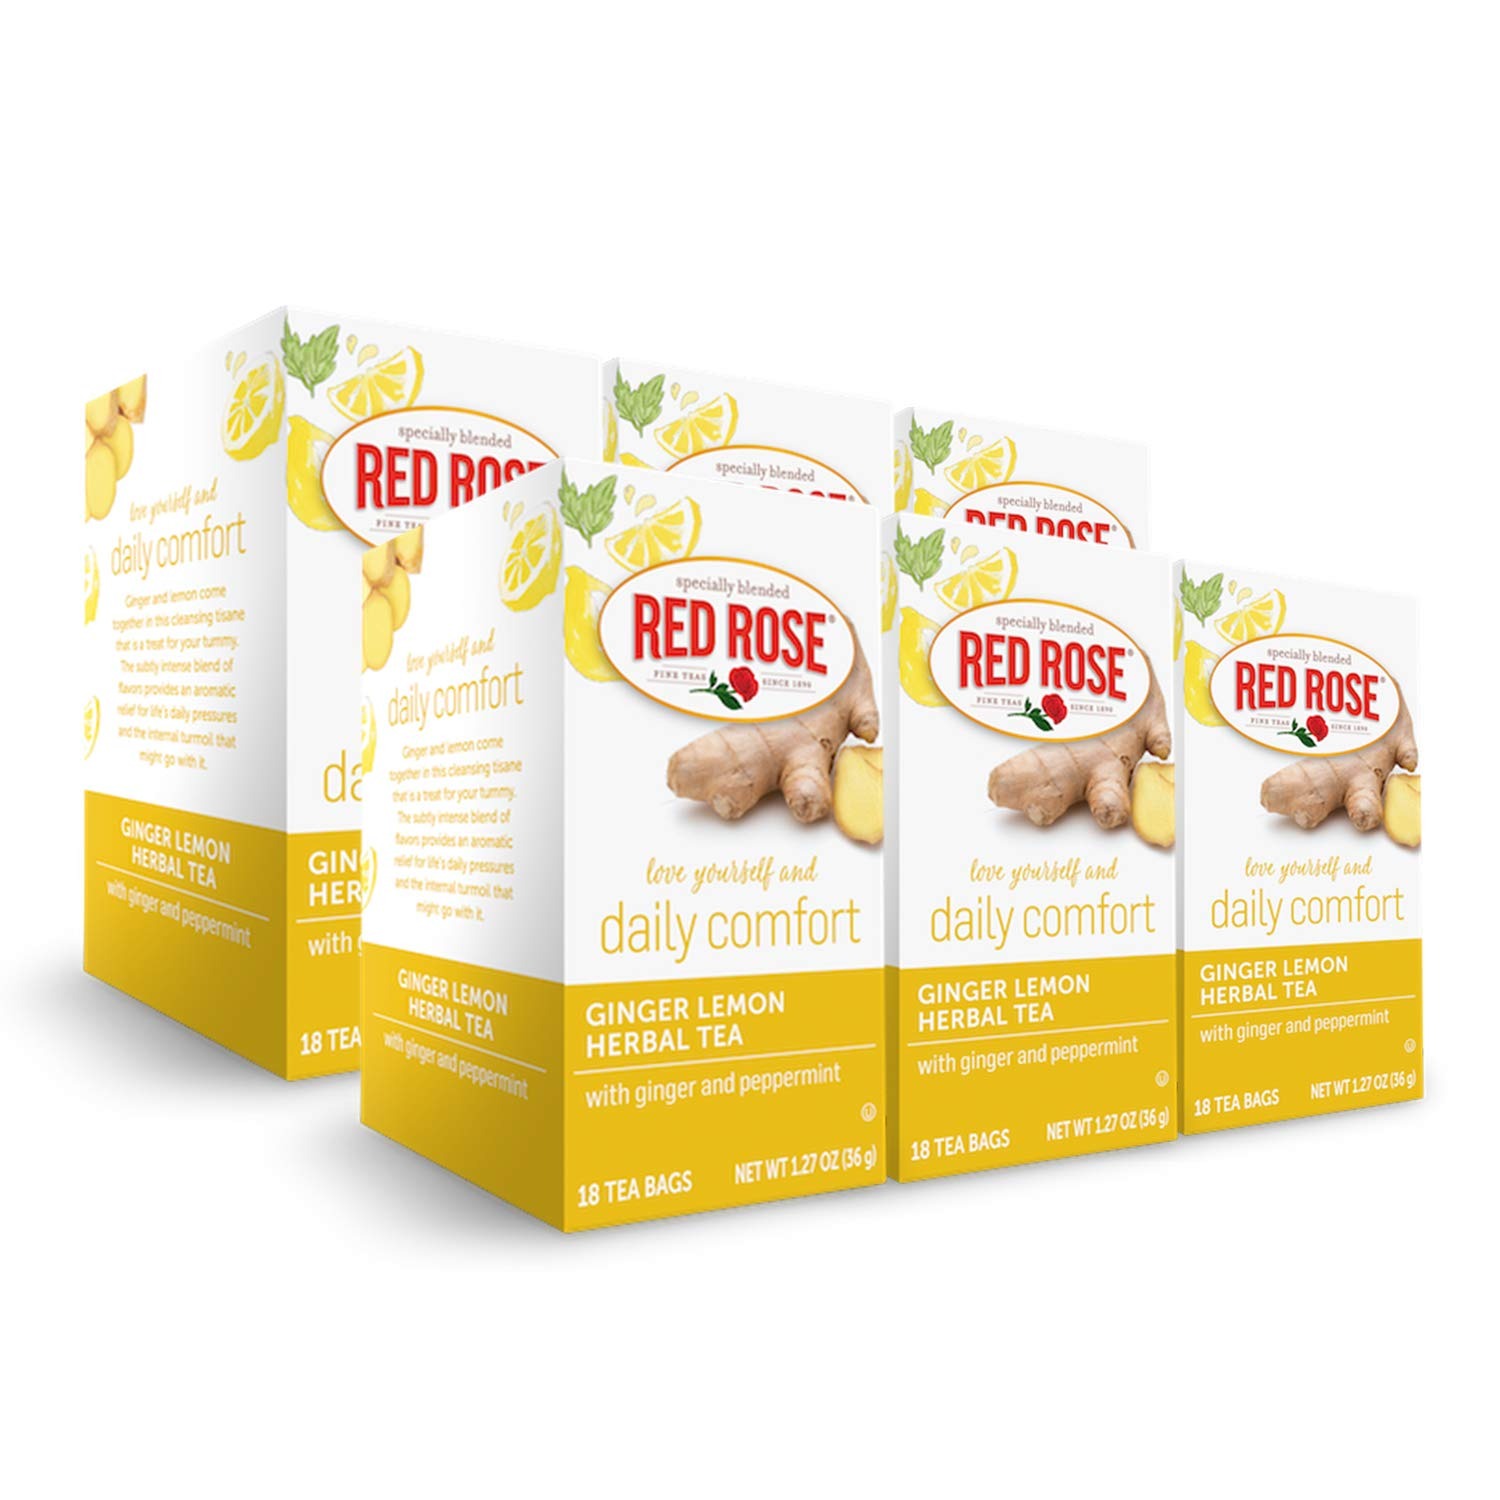
Item Name: Red Rose Blossoms Ginger Lemon Herbal Tea - 18 Count (Pack of 6)
Bullet Point 1: GINGER LEMON BLOSSOM HERBAL TEA- The Red Rose Blossoms. Red Rose balances delicate Blossoms with wonderfully natural flavors for those uniquely tasty, caffeine-free herbal blends. Relax, reflect, rejoice. Your day awaits with Ginger Lemon Herbal Tea.
Bullet Point 2: SINGLE SERVE BLACK TEA BAGS- Each box has 18 individually wrapped tea bags with tag. Steep for 3-5 minutes for the perfect cup of Ginger Lemon Blossom Herbal Tea which delivers a strong, but smooth tea experience.
Bullet Point 3: TEA BENEFITS- Our Ginger Lemon Blossom Herbal Tea makes an amazing cup of fine tea that promotes overall health and well-being. Herbal Tea contributes to total water intake, promoting hydration.
Bullet Point 4: EXCEPTIONAL QUALITY: Red Rose Tea was founded in 1890. We're passionate about continuing the Red Rose tradition to craft full-bodied, rich tea blends made for the tea lover with the same care established more than a century ago.
Bullet Point 5: LOVE IN EVERY CUP- Our Red Rose Blossom Ginger Lemon Herbal Tea is blended with care to create an amazing herbal blend featuring ginger and lemon working together as a cleansing tisane that is a treat for your tummy. So, when you sit down with a cup of Red Rose Tea, savor the aroma and taste the love in every cup.
Value: 108.0
Unit: Count

Price: 31.49